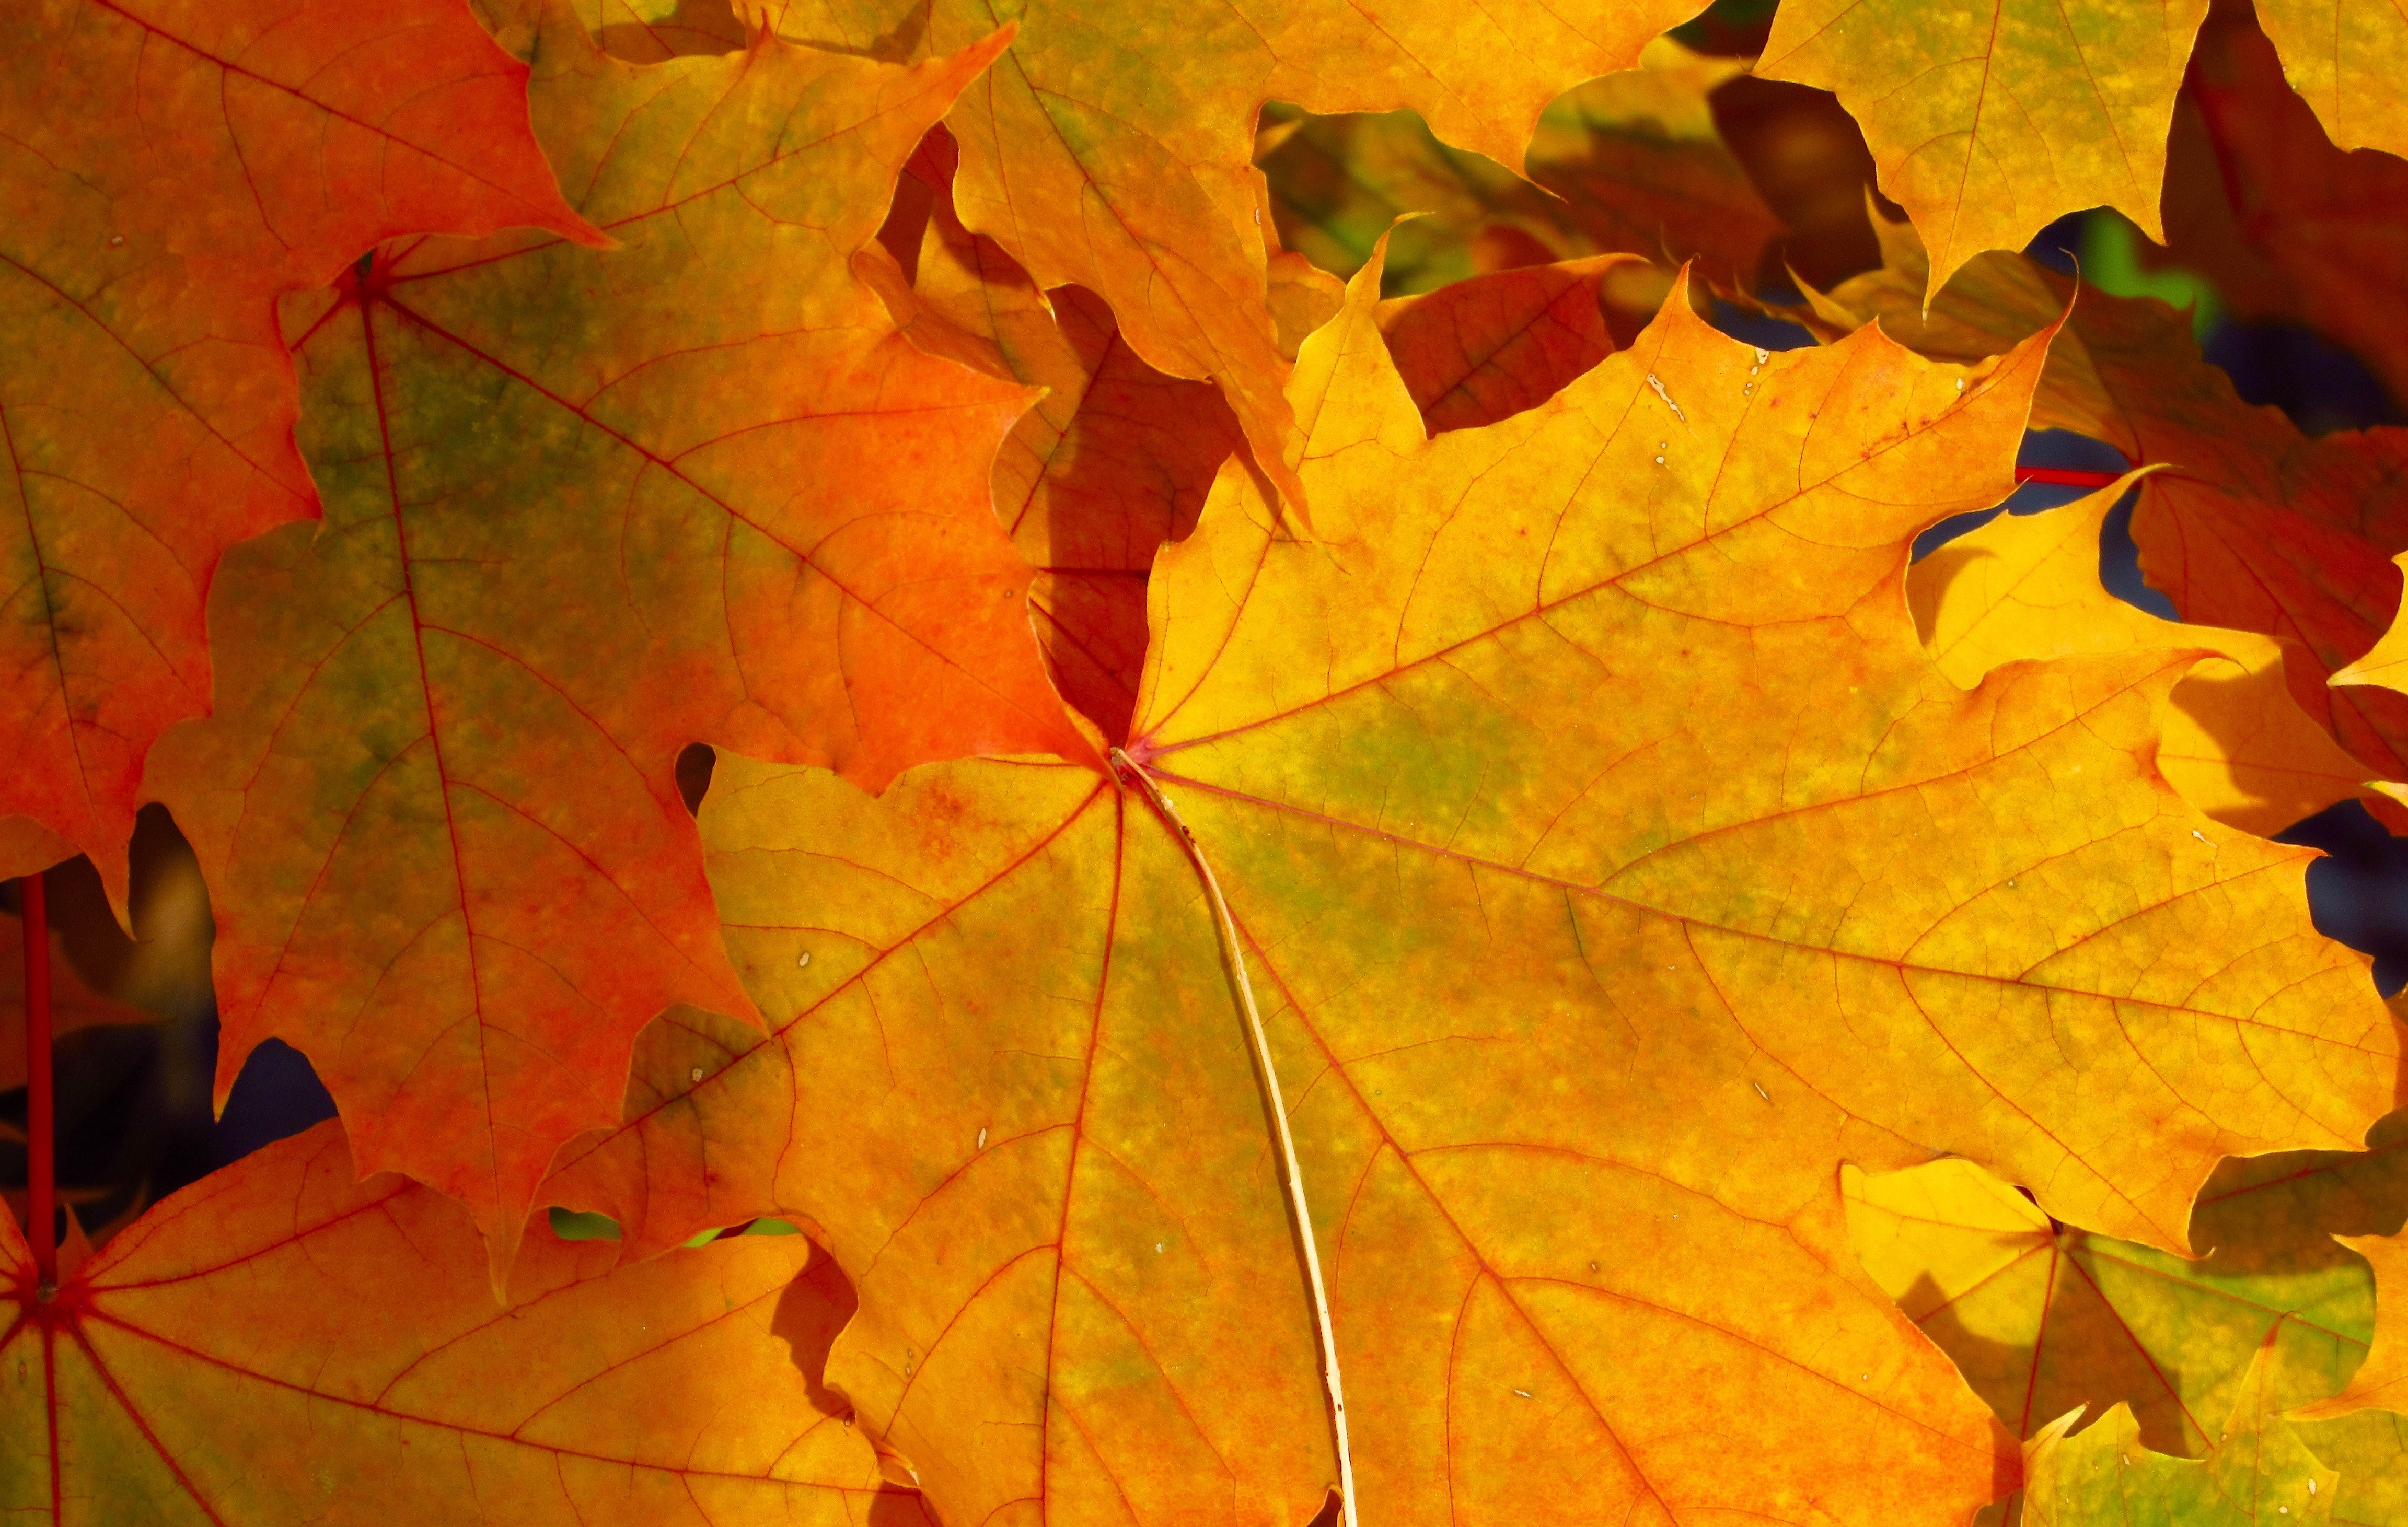
tree, branch, plant, leaf, fall, orange, autumn, yellow, season, maple tree, maple leaf, flowering plant, woody plant, land plant